New York Crystal Palace

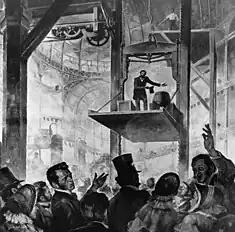
Elisha Otis free-fall safety demonstration in 1853

President Franklin Pierce spoke at the dedication on July 14, 1853. Theodore Sedgwick was the first president of the Crystal Palace Association. After a year, he was succeeded by Phineas T. Barnum who put together a reinauguration in May 1854 when Henry Ward Beecher and Elihu Burritt were the featured orators. This revived interest in the Palace, but by the end of 1856 it was a dead property.